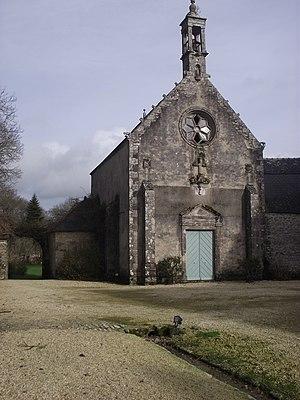
Chapelle du château du Guilguiffin
Le château du Guilguiffin situé dans le département du Finistère, fait partie des châteaux de Cornouaille. Il fut la résidence de Nicolas Louis de Plœuc, conseiller au Parlement de Bretagne. Construit aux abords de Landudec, le château du Guilguiffin est édifié à l’emplacement d'un ancien manoir. Il est dû à l'architecte finistérien Nicolas Pochic, connu pour avoir travaillé dans le bâti religieux.